Lenape

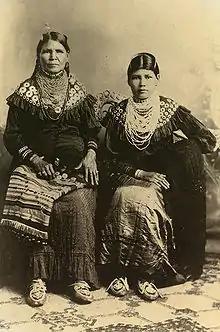
Two Delaware Nation citizens, Jennie Bobb and her daughter Nellie Longhat, in Oklahoma, in 1915

The Lenape, also called the Lenni Lenape and Delaware people, are an Indigenous people of the Northeastern Woodlands, who live in the United States and Canada.